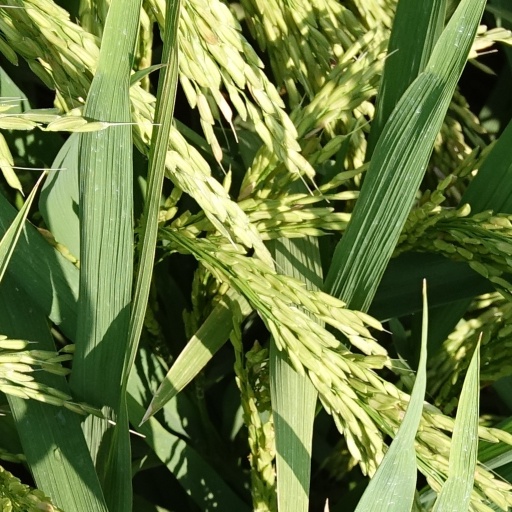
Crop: rice